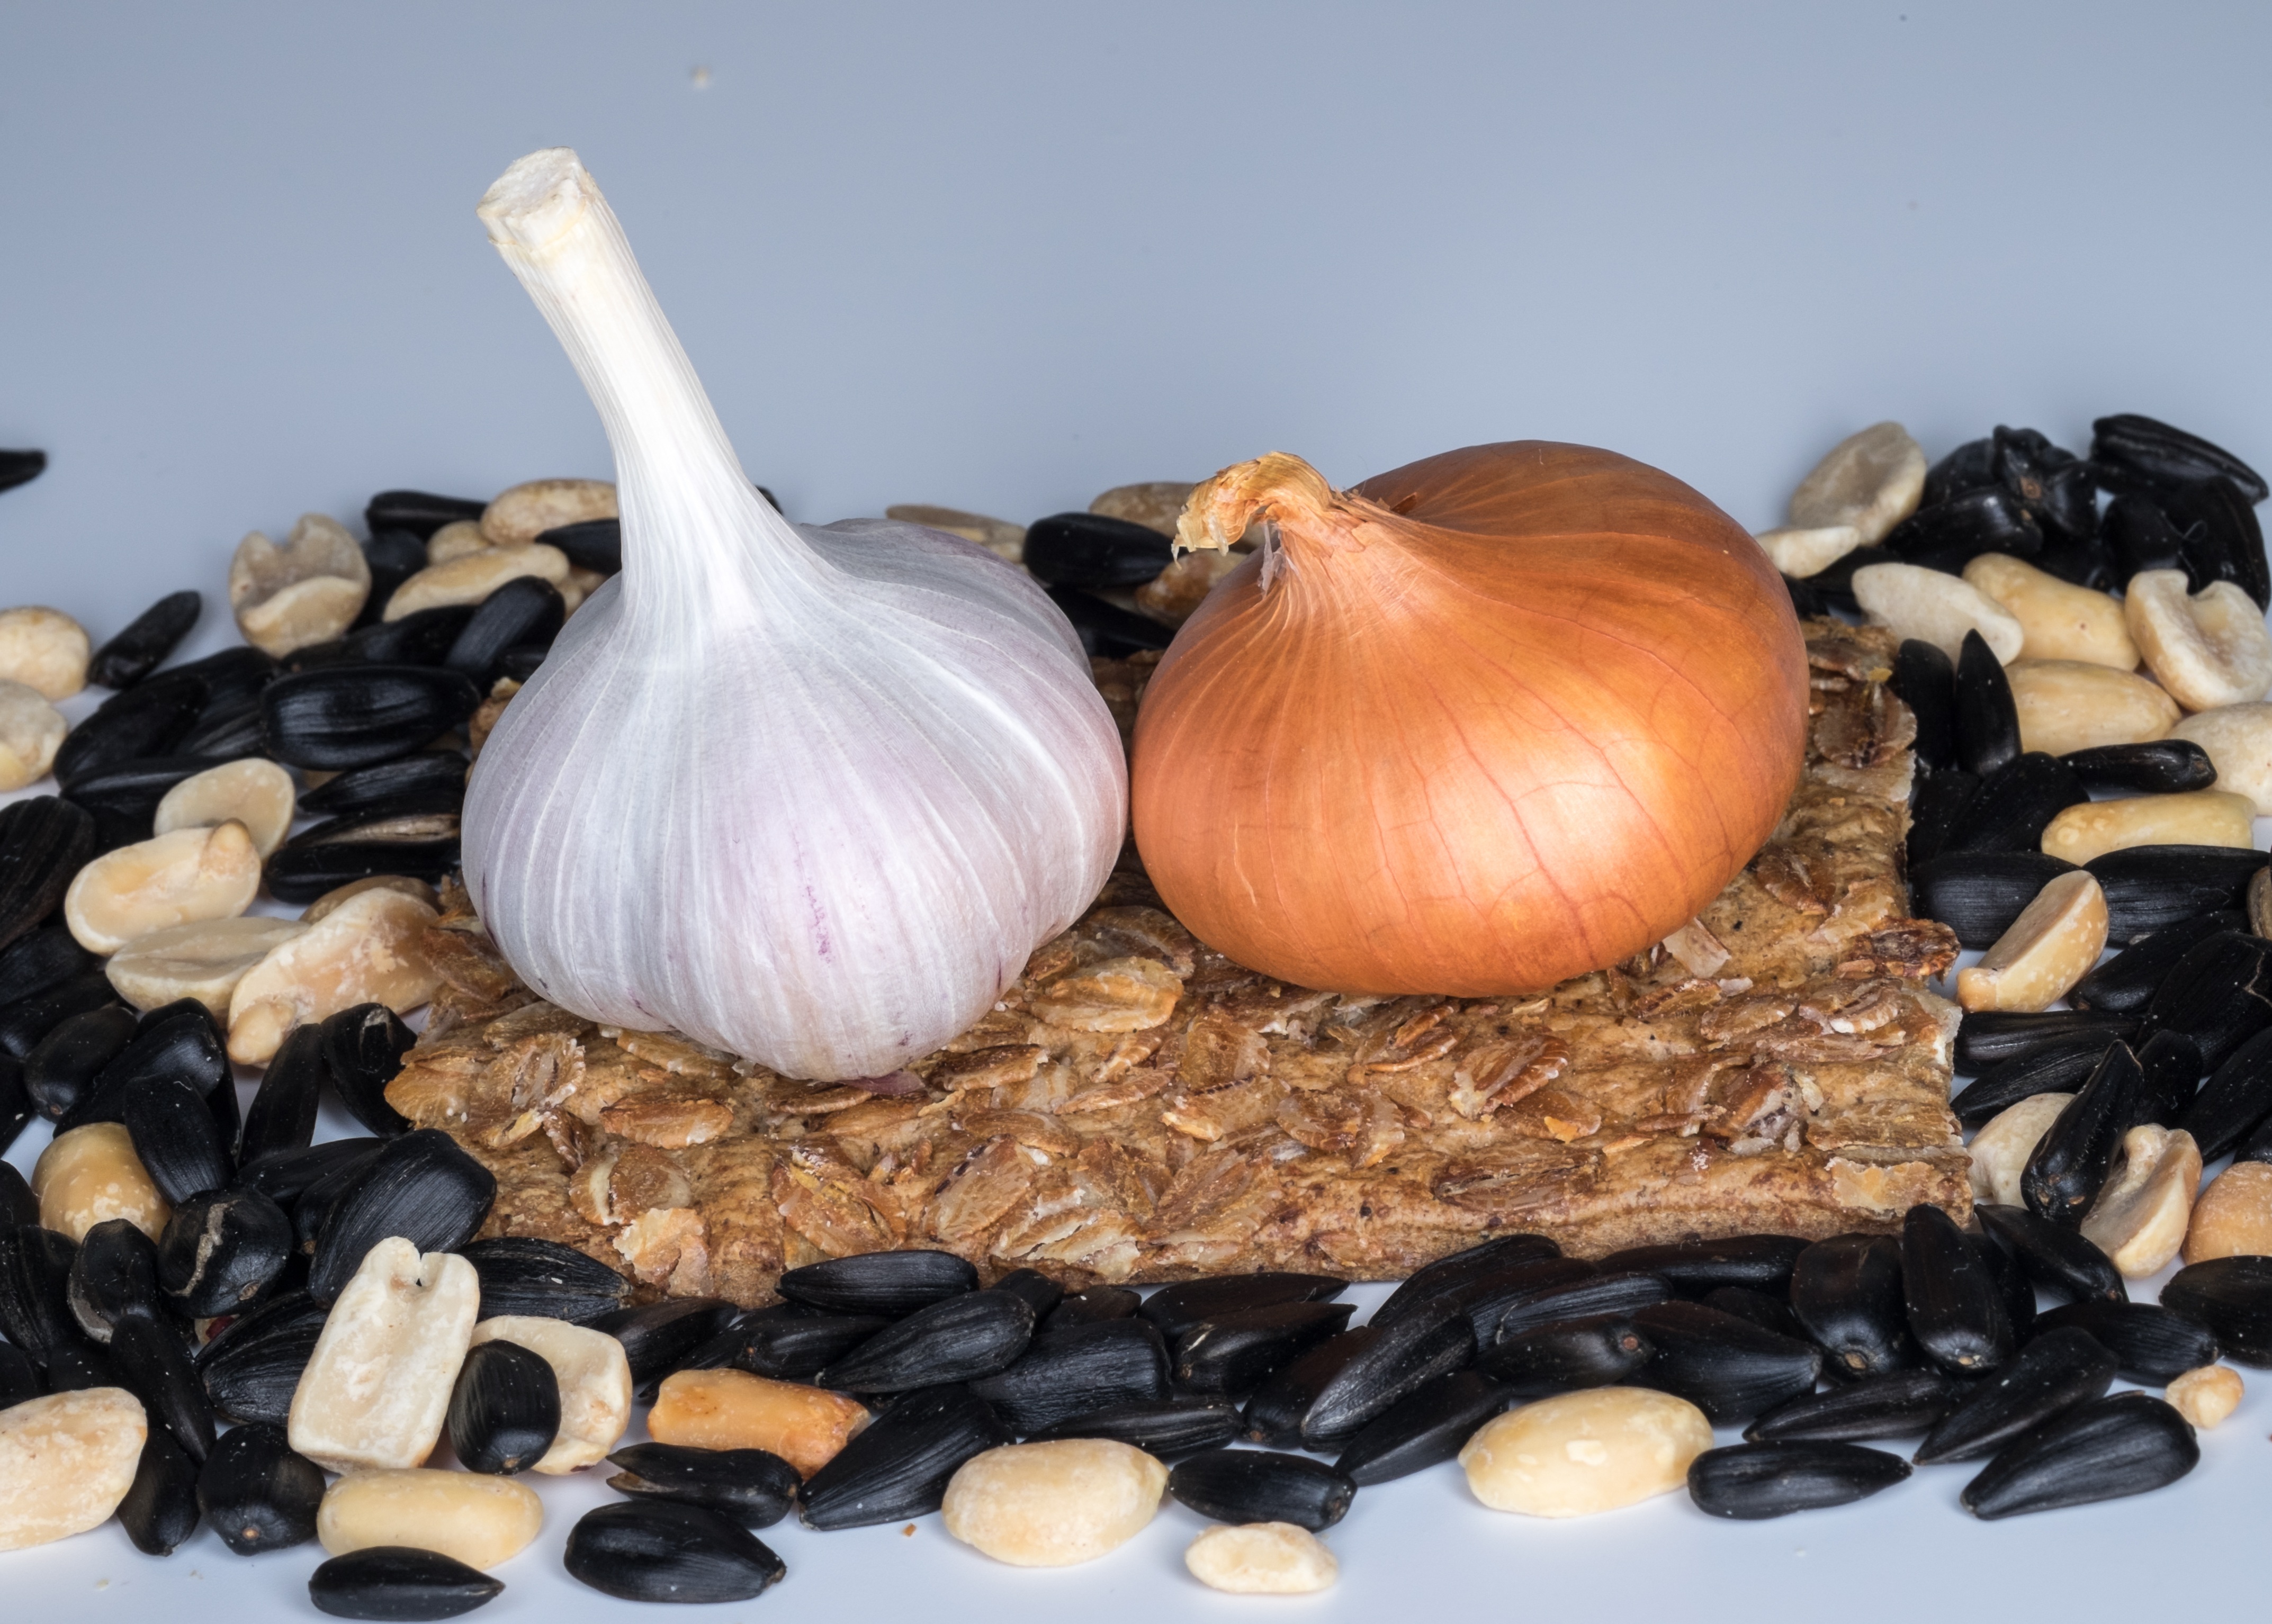
garlic, onion, food, spices, taste, health, kitchen, cook, preparation, organic food, sharpness, beans, vegetables, seeds, peanuts